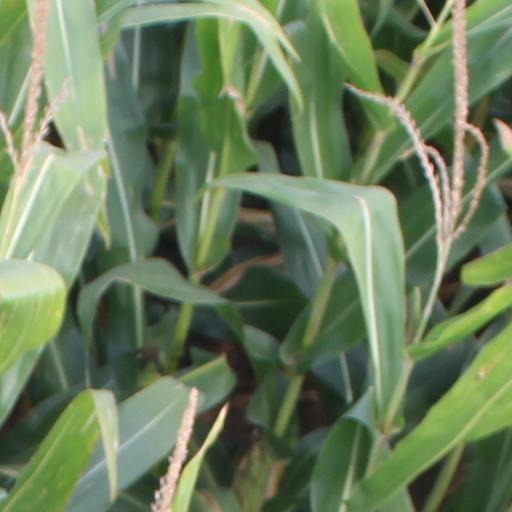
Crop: maize; corn